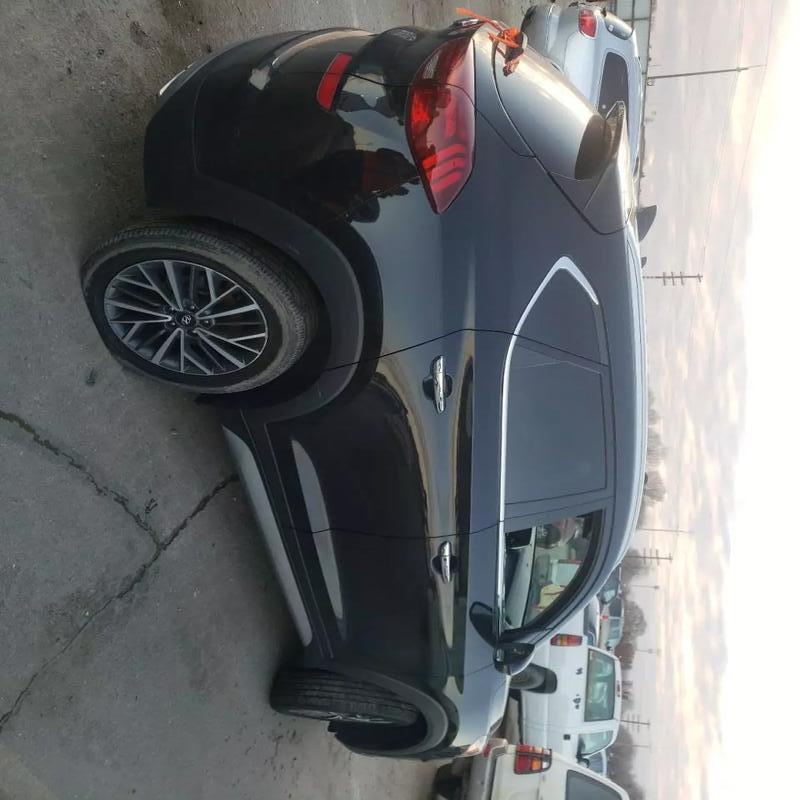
Aucun dommage détecté.
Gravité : aucun